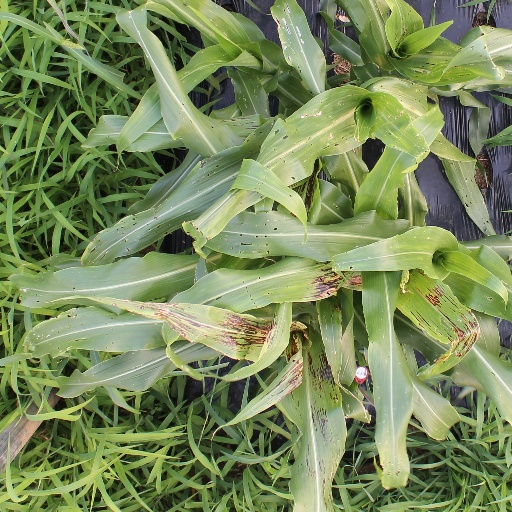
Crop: sorghum